Eston

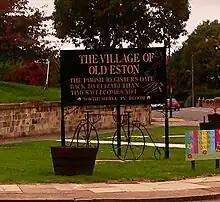
A sign showing the location of Eston in the past

The land around Eston has been occupied since 2400 BC. The 1850 discovery of ironstone in Eston Hills by industrialist John Vaughan and mining engineer John Marley saw Eston develop from a small farming settlement in 1850 to a thriving mining town. Miners' cottages, although altered, can still be seen in parts of Eston. The mining history of Eston was the subject of "A Century in Stone", which describes how the mines were responsible for making Teesside the iron and steel capital of the world.